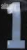
Number: 1